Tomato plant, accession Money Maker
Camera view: horizontal (90 deg, fisheye); turntable rotation: 60 degrees
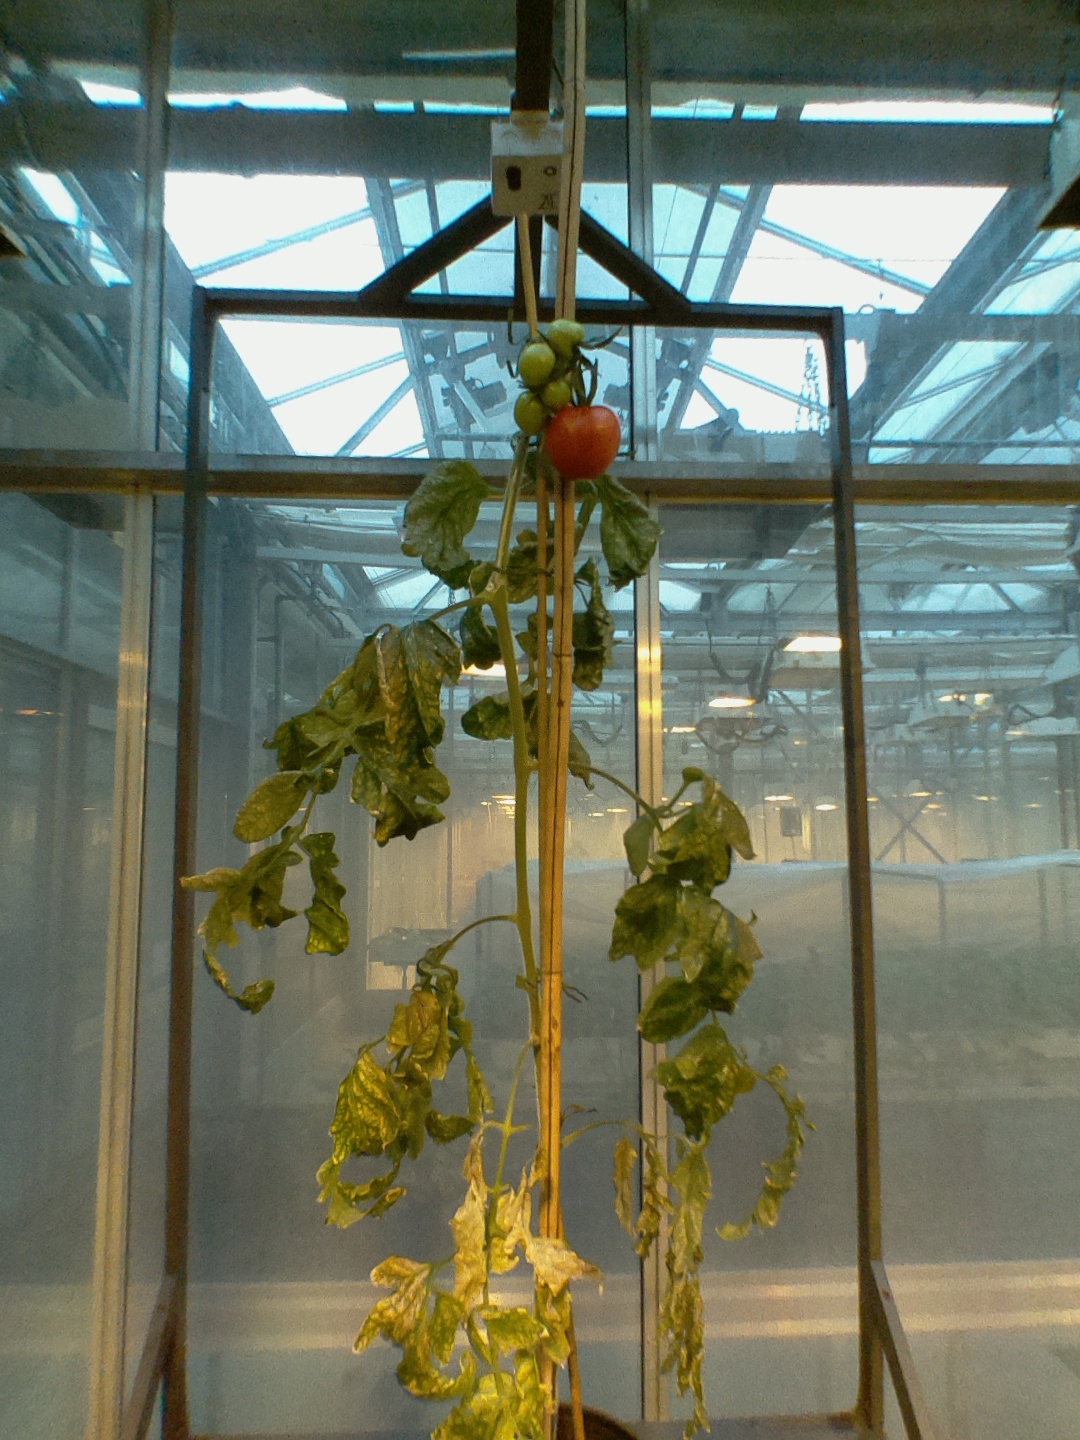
BBCH growth stage 80: fruits start showing typical ripe color (orange -> red)